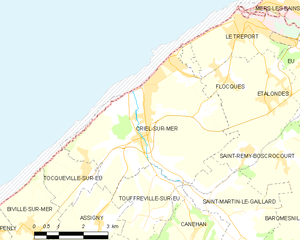
Carte des communes françaises Criel-sur-Mer
Criel-sur-Mer est une commune française située dans le département de la Seine-Maritime en région Normandie.